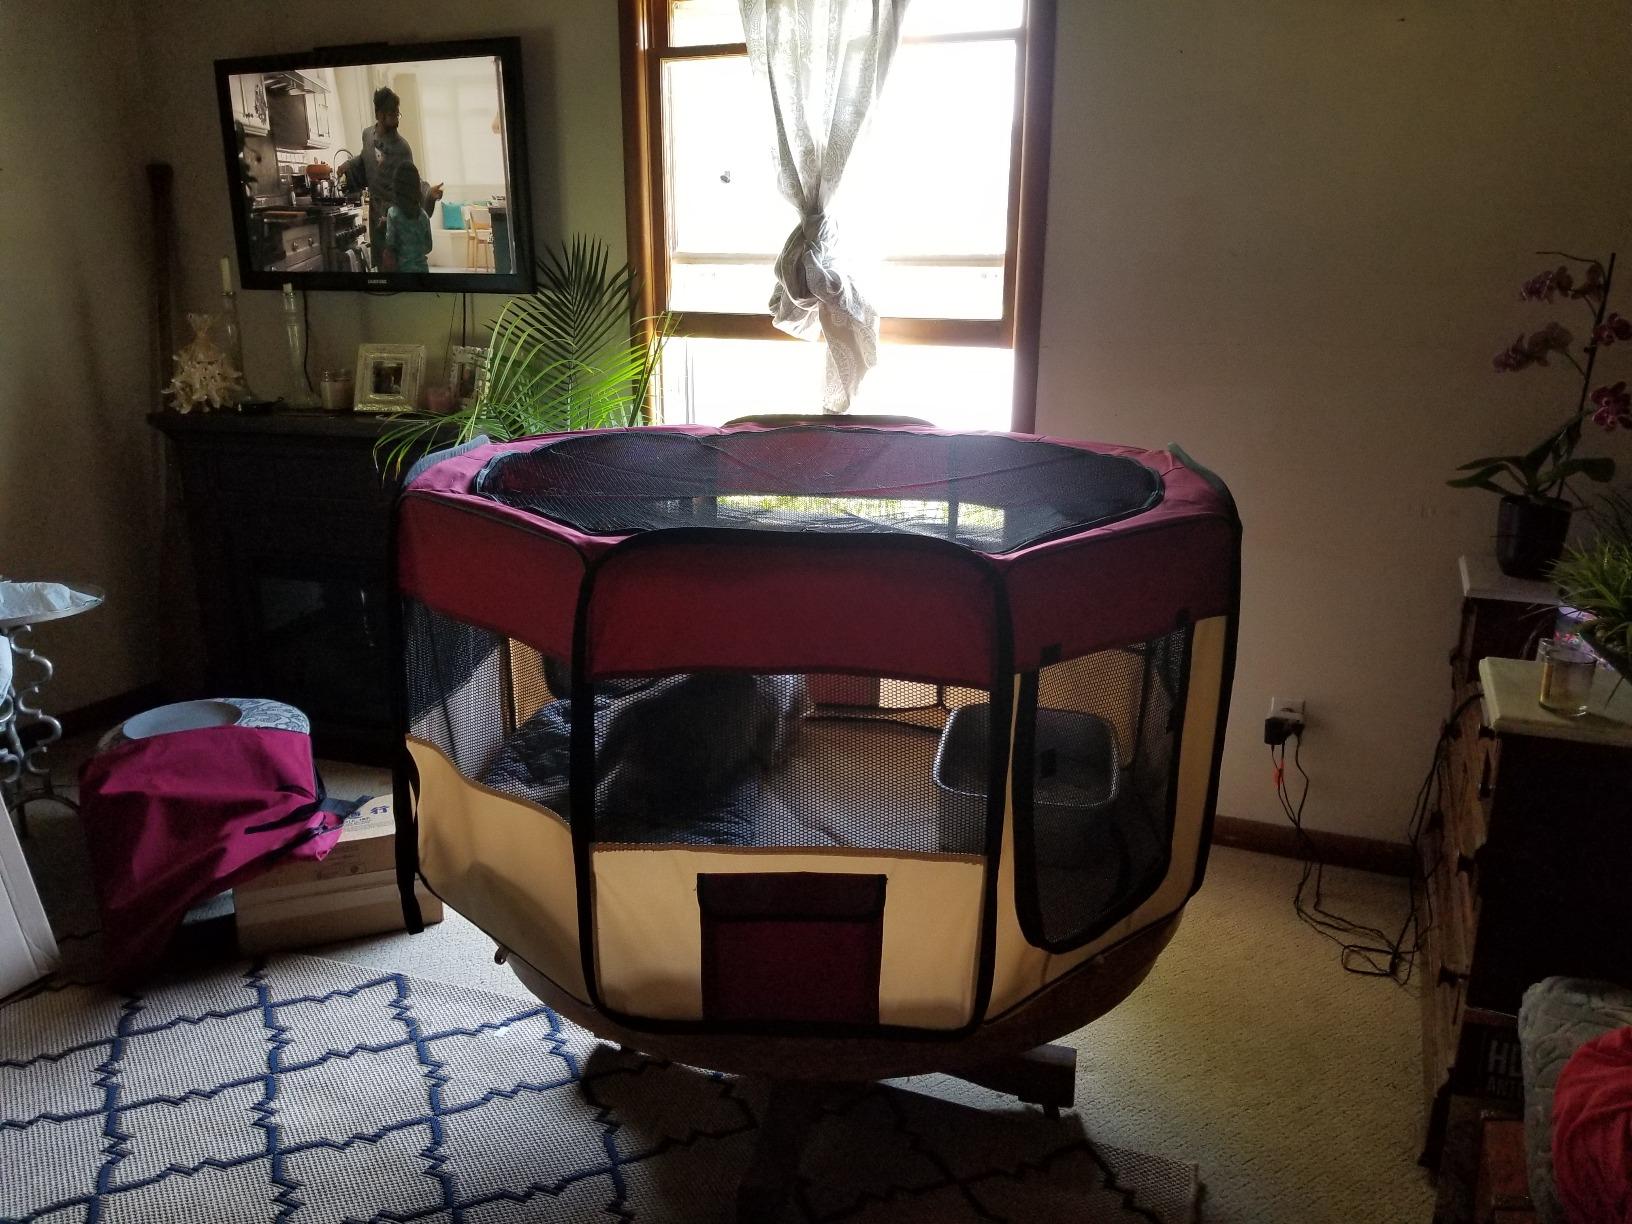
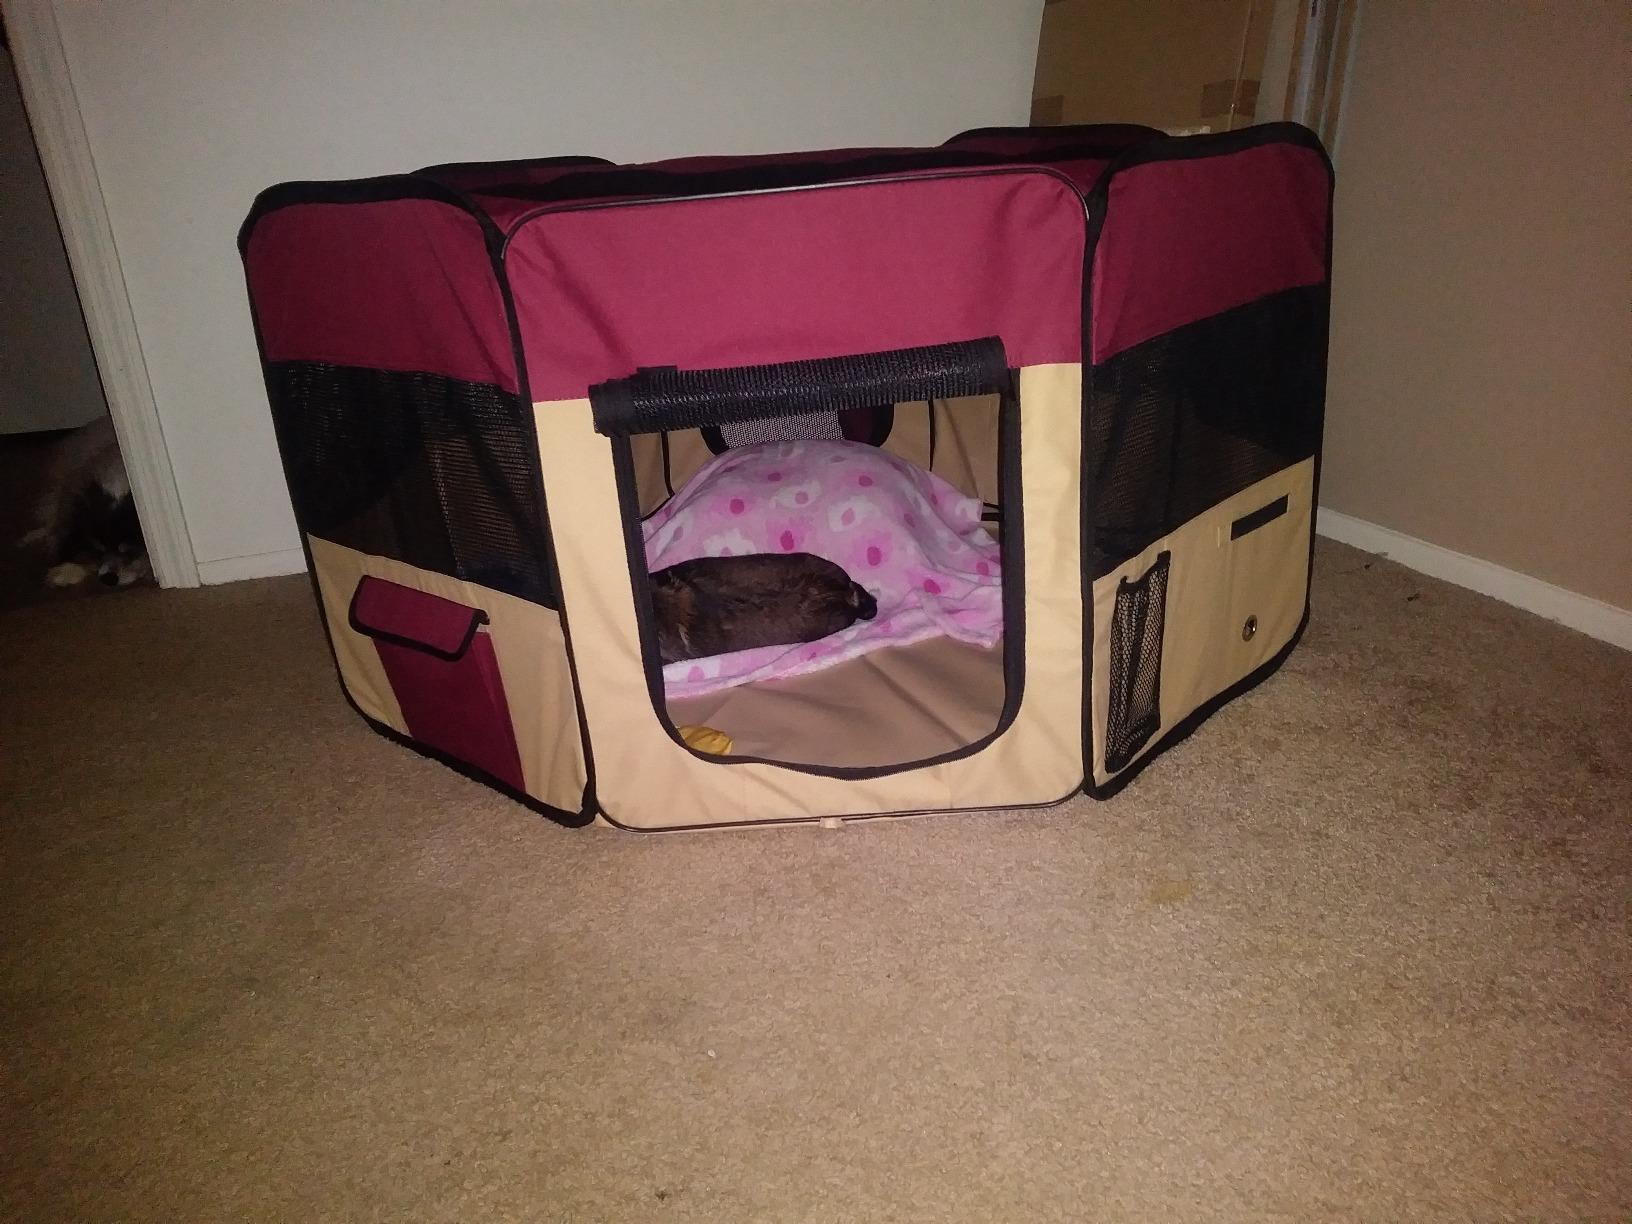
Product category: items_kennel
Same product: yes